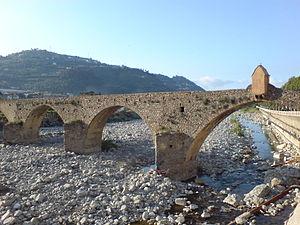
Taggia est une commune italienne d'environ 14 400 habitants située dans la province d'Imperia, dans la région Ligurie, dans le nord-ouest de l'Italie.